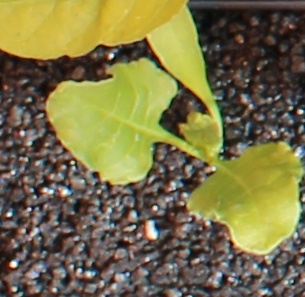
Label: Sugar beet